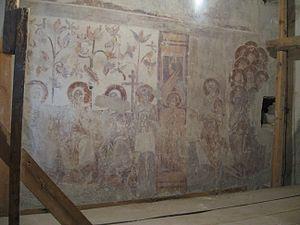
L' église de la Nativité-de-la-Vierge du monastère de Snetogorski est le catholicon du monastère de Snetogorski. Elle est construite en 1311, sur le modèle de l'église de la Transfiguration-du-Sauveur du monastère de la Miroja à quelques kilomètres au nord de Pskov. L'église est peinte à fresque en 1313. Ces fresques subsistent, mais pas entièrement. C'est, à ce jour, le seul édifice de ce genre de la première moitié du XIVᵉ siècle qui subsiste et reste un exemple frappant de l'école artistique des fresques de Pskov.